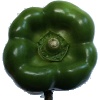
Label: green_pepper